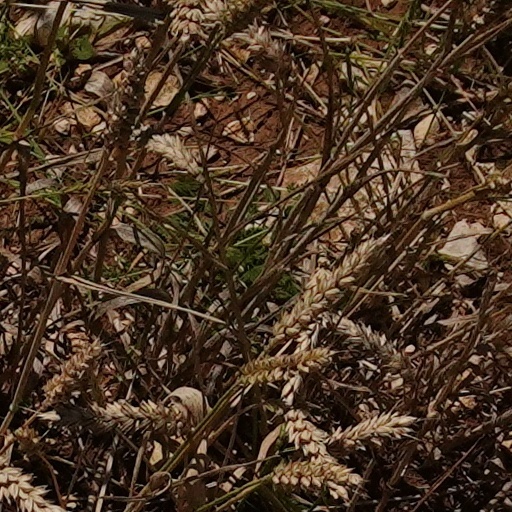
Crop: wheat